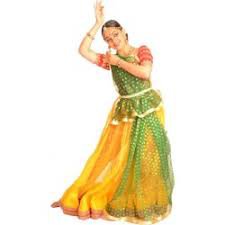
Dance form: kathak